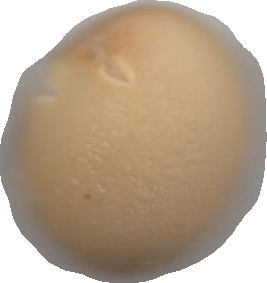
Variety: Grobogan